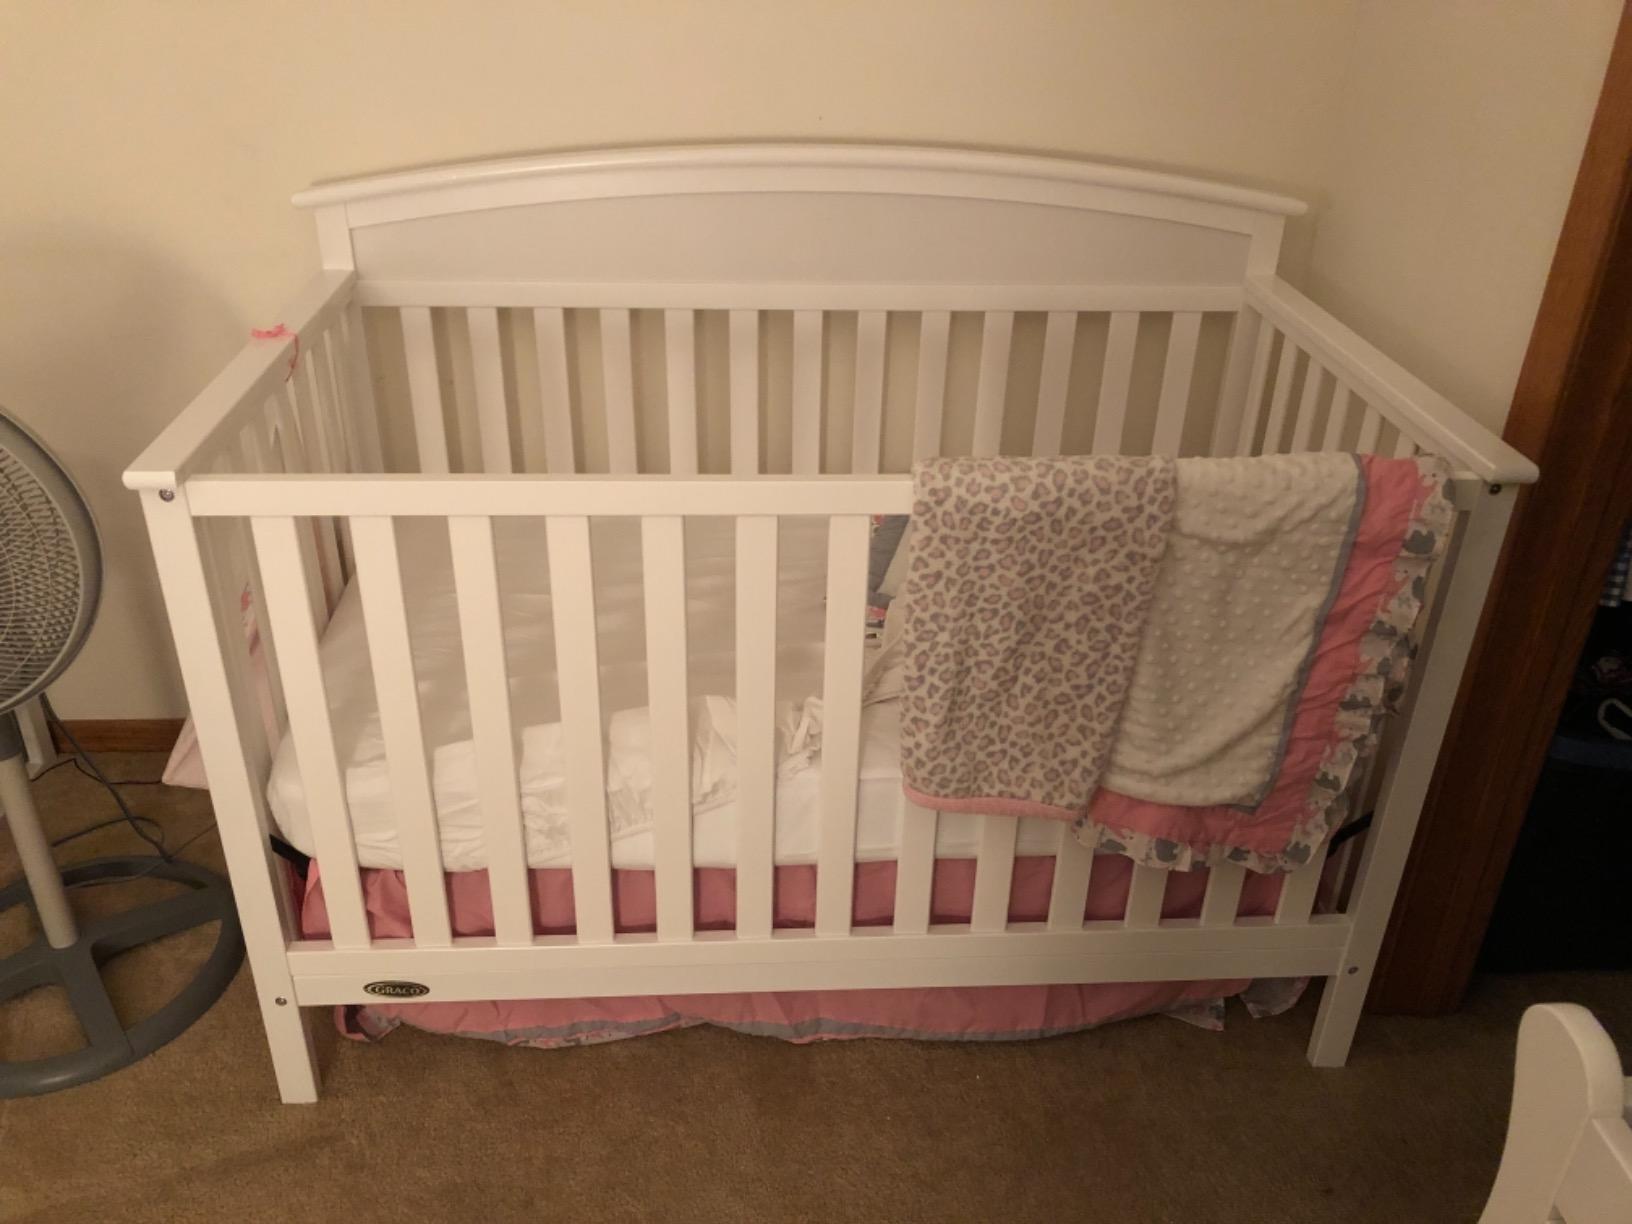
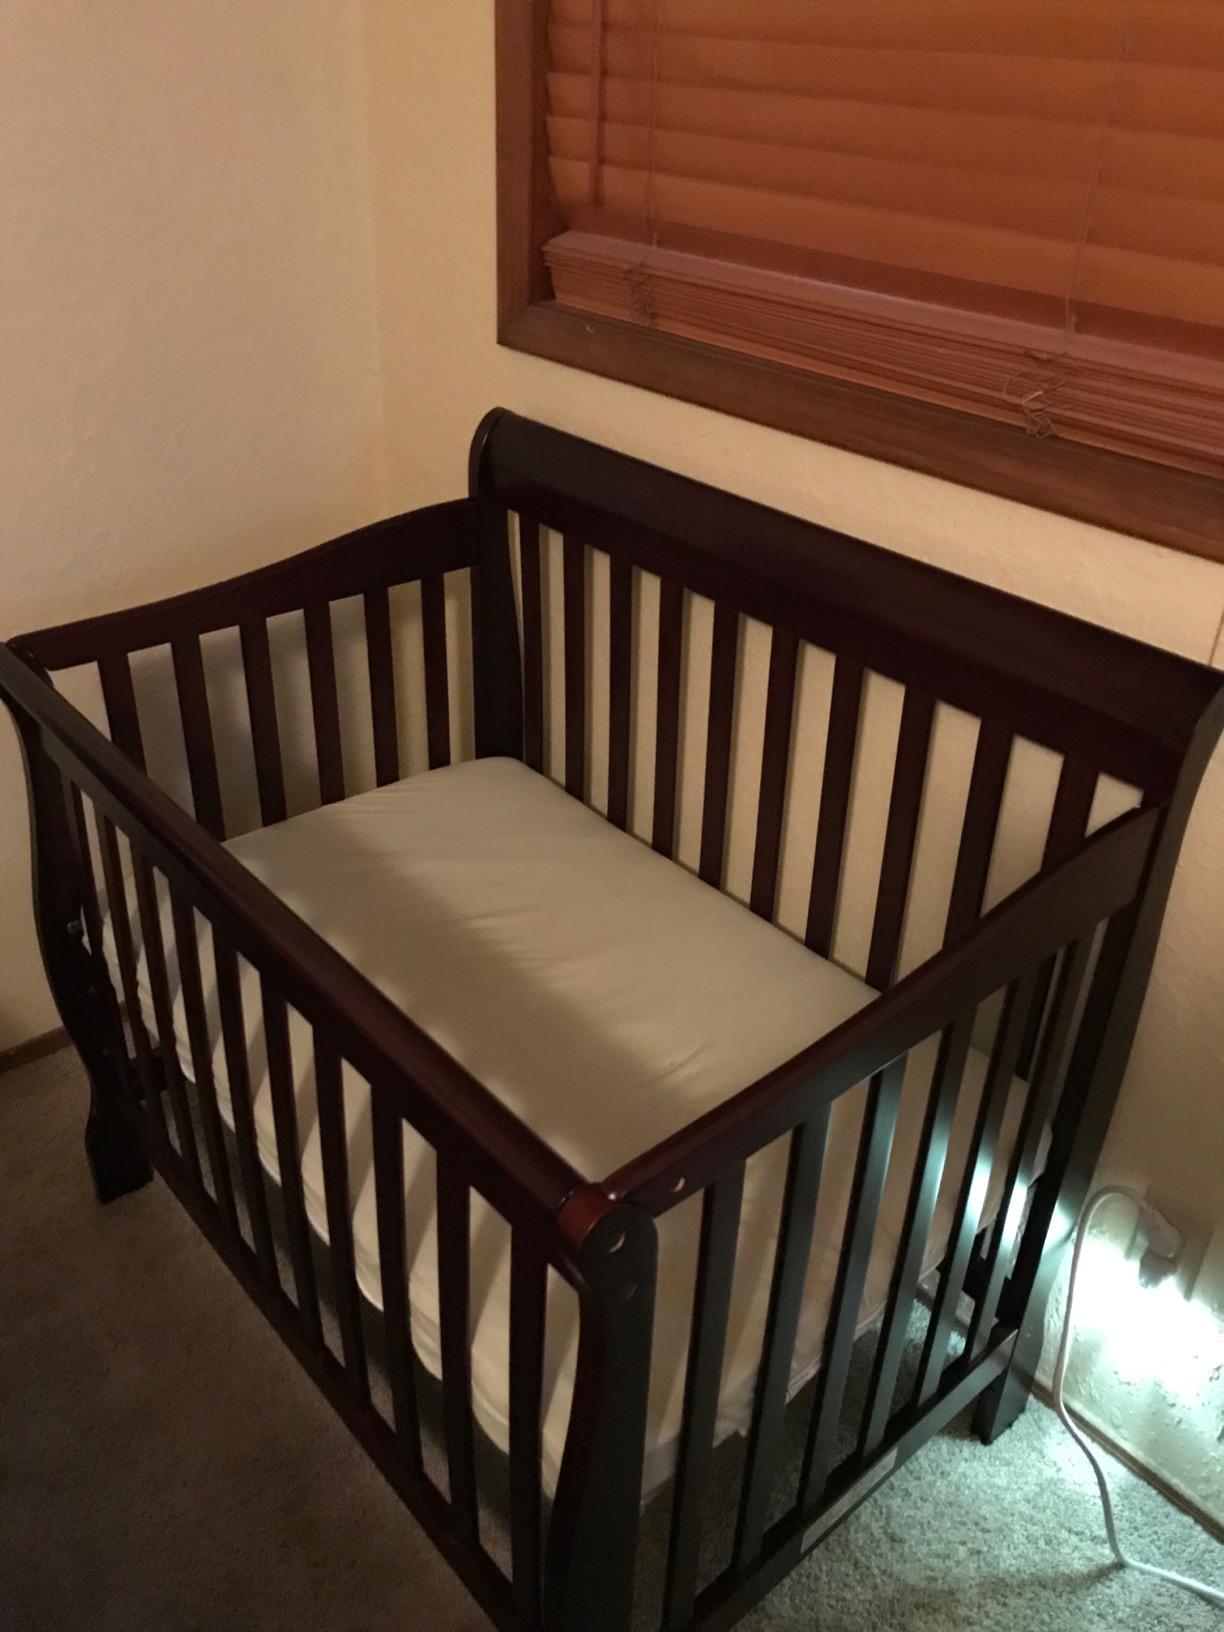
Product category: products_crib
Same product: no